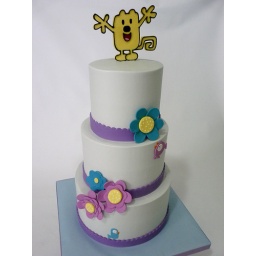
Wow Wow wubbzy three tier for a girl all iced in buttercream. wubbzy, flowers and birds gumpaste